A49 road

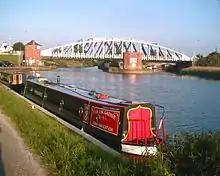
Acton Swing Bridge

From junction 9 of the M62, there is a dual-carriageway through Warrington, as far as Loushers Lane (With the exception of a brief stretch northbound after meeting the A57 and another northbound before meeting the A5060 which has one lane reserved for buses during peak hours.). During this section, it passes under the Liverpool to Manchester Line railway (southern route), then has the "Cockhedge Green" roundabout with the A57 and passes to the east and south of the town centre of Warrington. (Its original north–south route through the town centre is now partly pedestrianised.)